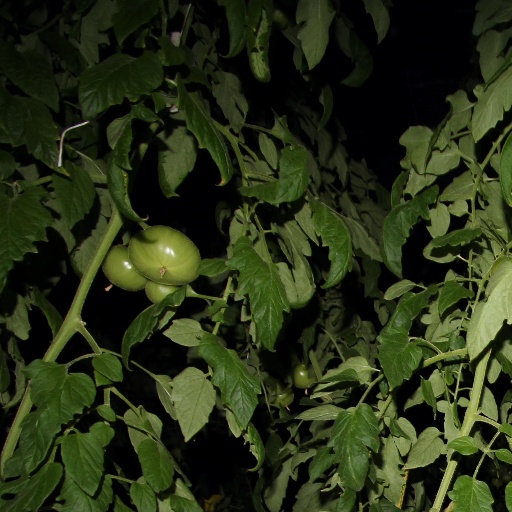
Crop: tomato